Question: Please indicate a possible affordance area of the bed that can be used for lying down
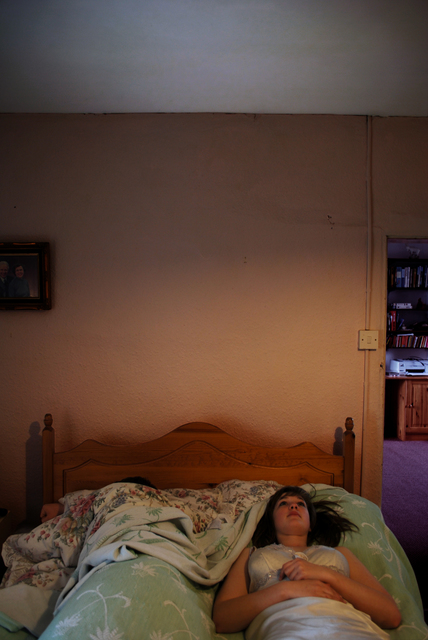
Answer: [0, 489.294, 423.987, 635.981]